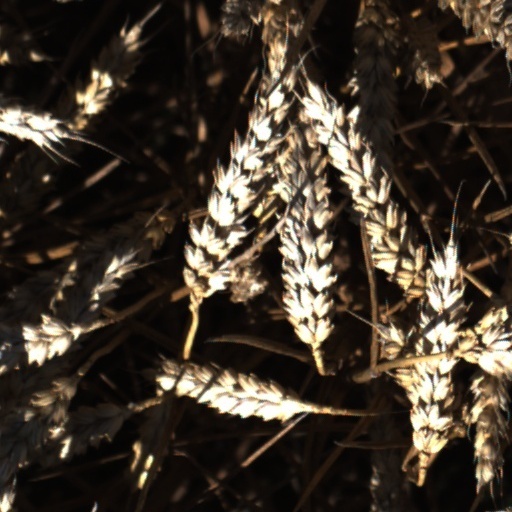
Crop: wheat